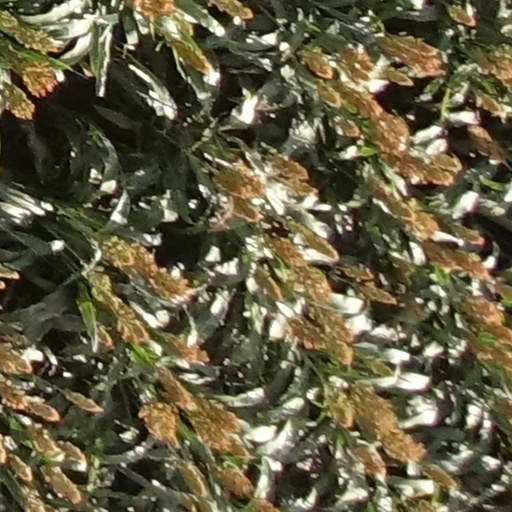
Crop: sorghum